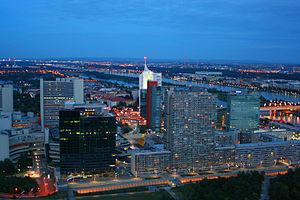
L'Autriche, en forme longue la république d'Autriche, est un État fédéral d'Europe centrale sans accès à la mer. Pays montagneux, il est entouré, dans le sens des aiguilles d'une montre, par l'Allemagne et la Tchéquie au nord, la Slovaquie et la Hongrie à l'est, la Slovénie et l'Italie au sud, et par la Suisse et le Liechtenstein à l'ouest. L'Autriche est membre de l'Union européenne et de la zone euro respectivement depuis 1995 et 1999. Sa langue officielle est l'allemand, mais depuis la ratification de la Charte européenne des langues régionales ou minoritaires, six autres langues sont reconnues. Sa capitale et plus grande ville est Vienne.